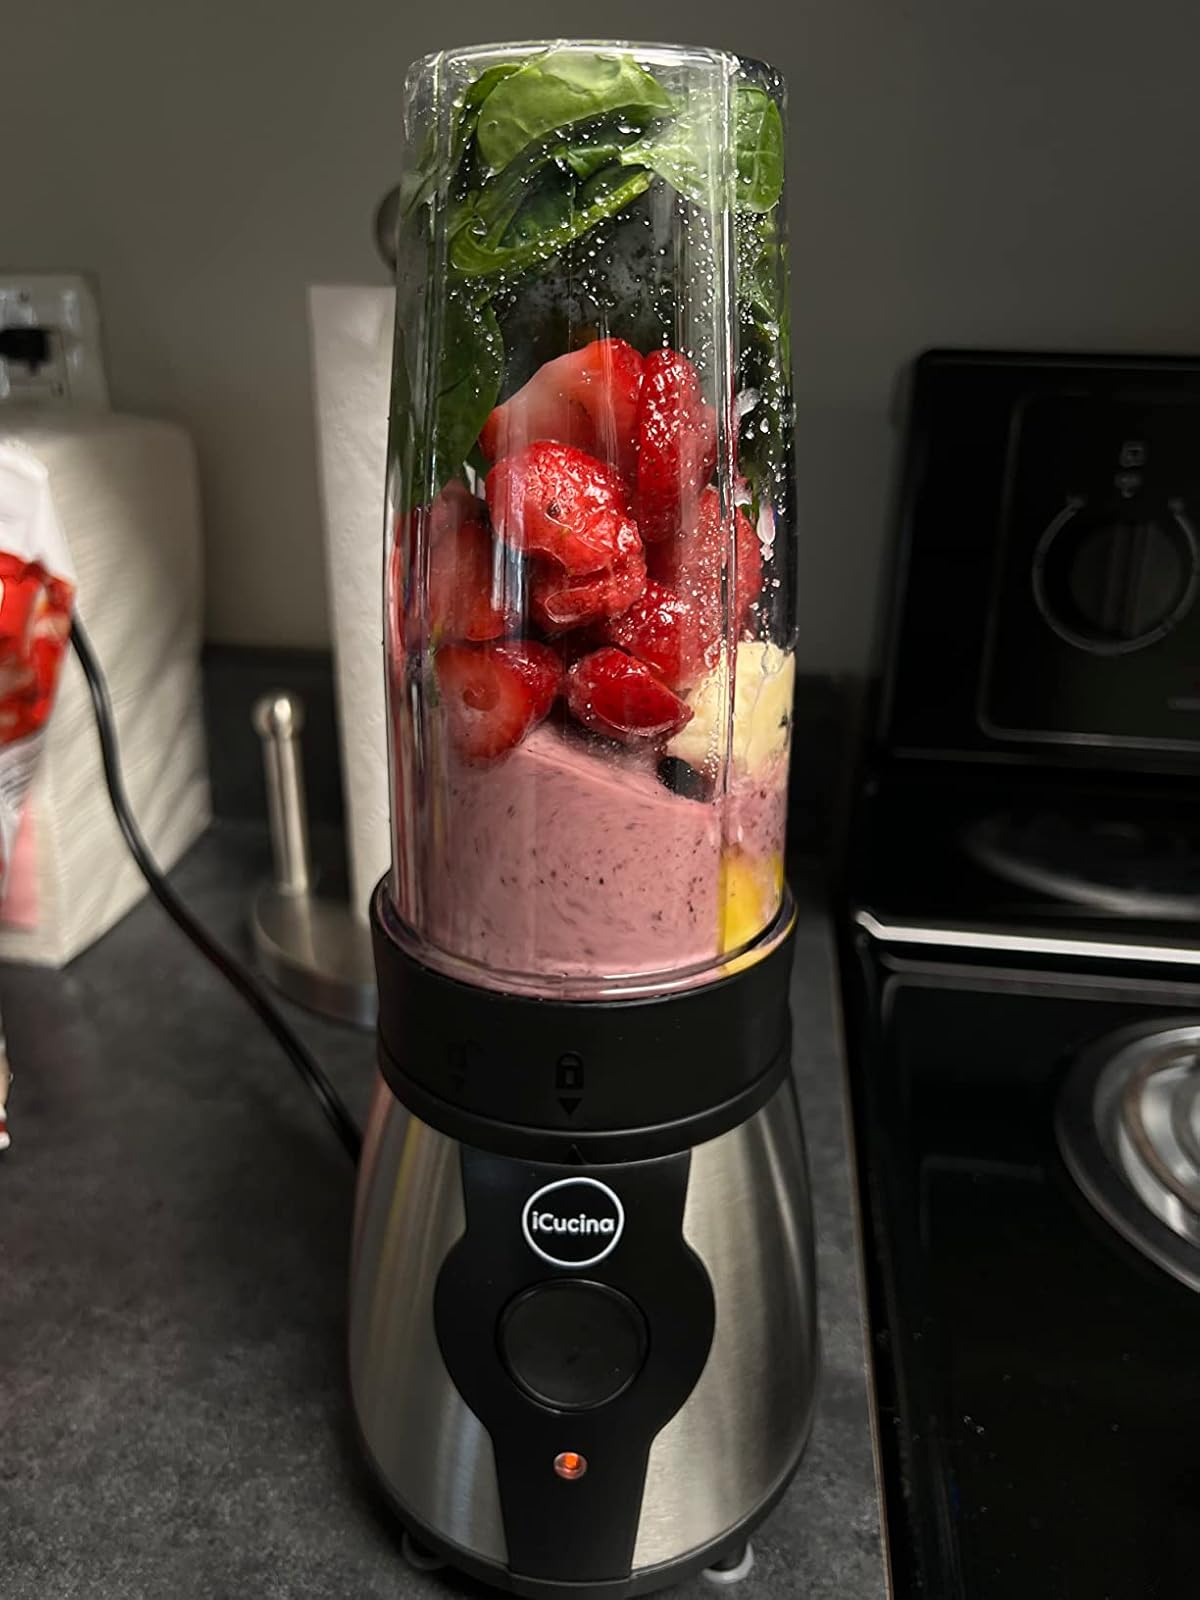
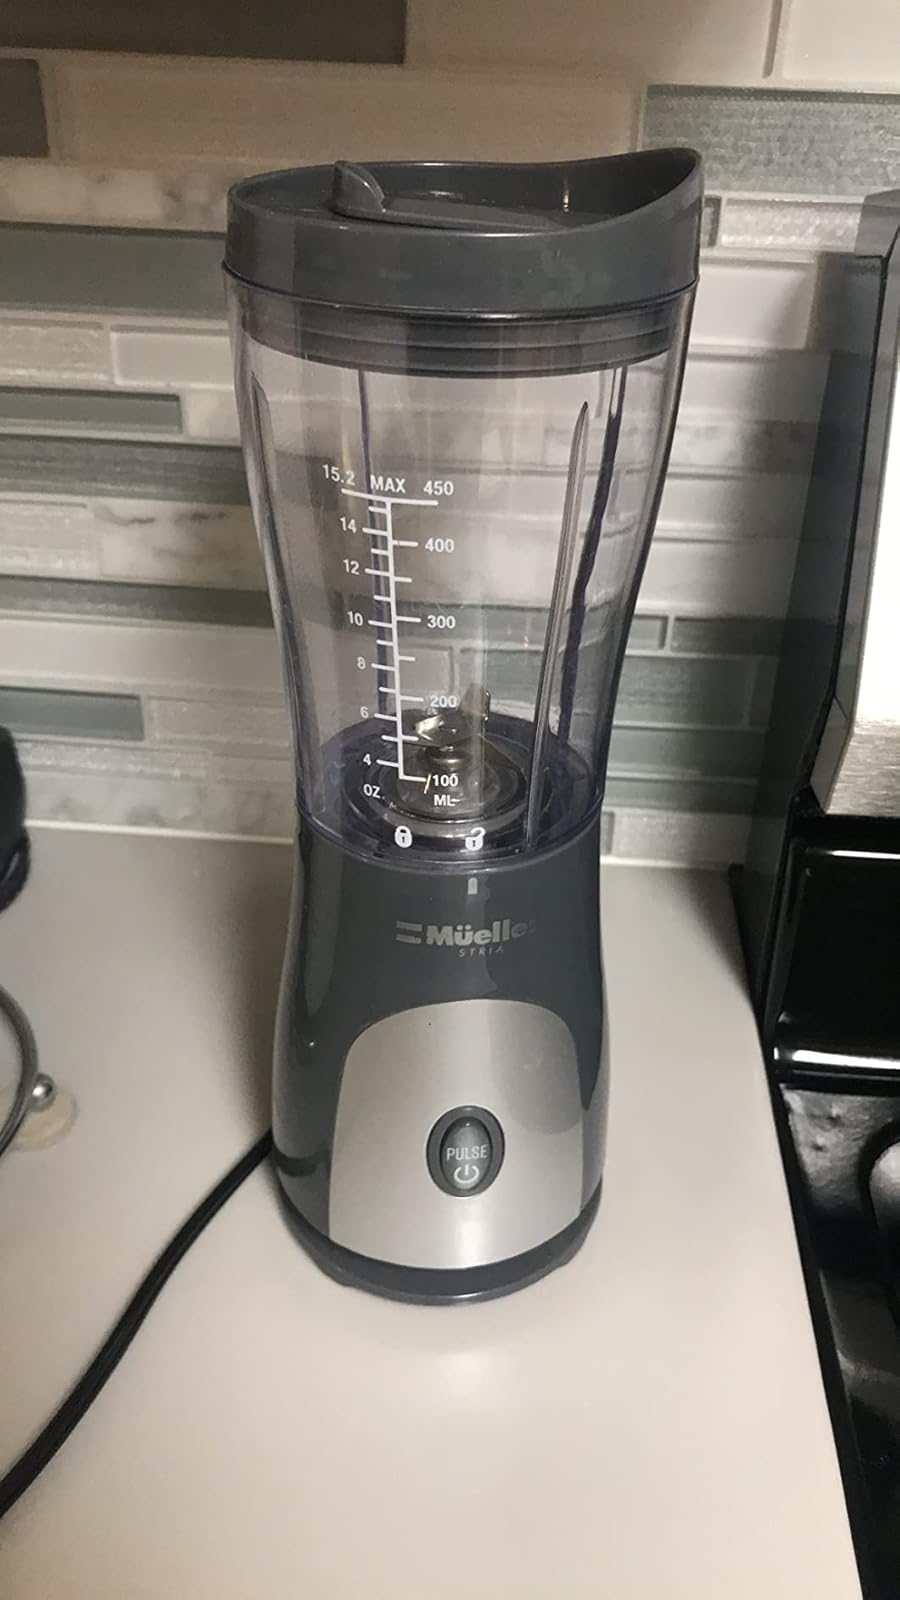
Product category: items_blender
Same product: no